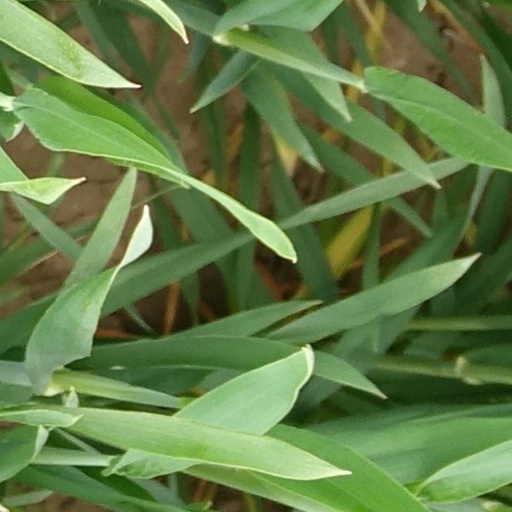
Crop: wheat